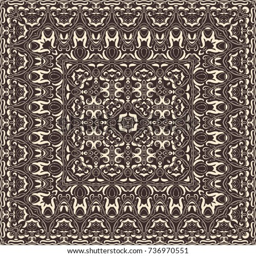
square pattern on a brown background .